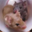
Label: mouse